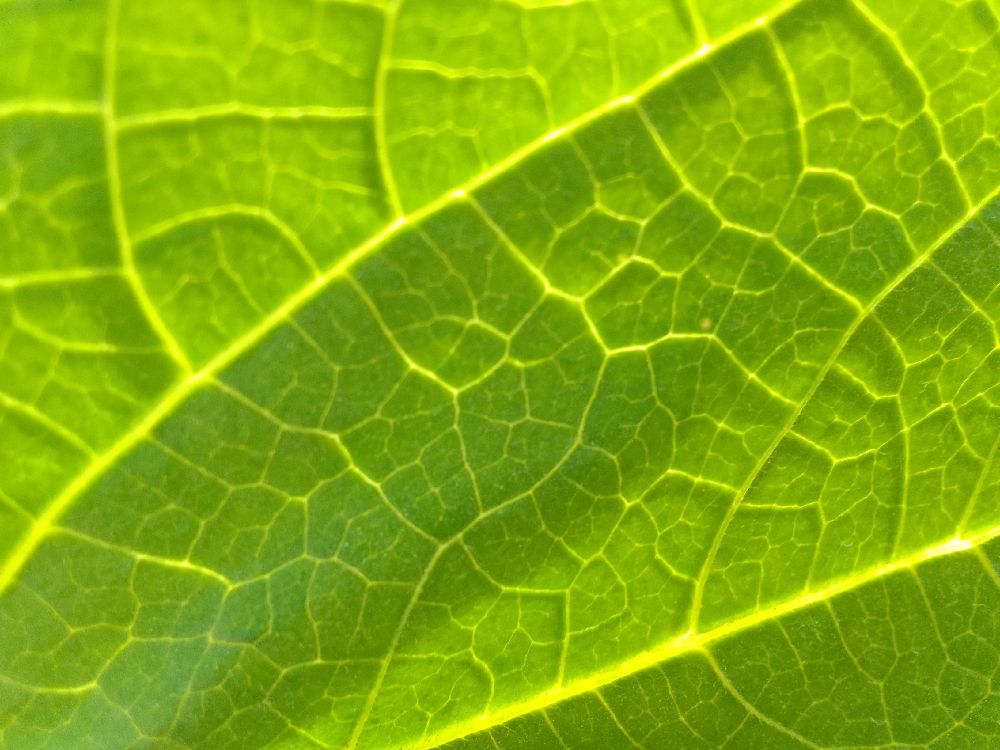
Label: healthy